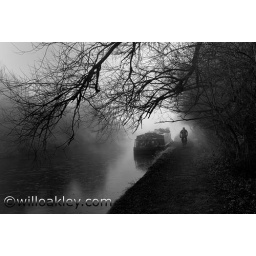
black &amp;amp; white image of canal boat and bike in the fog